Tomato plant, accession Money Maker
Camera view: horizontal (90 deg, fisheye); turntable rotation: 330 degrees
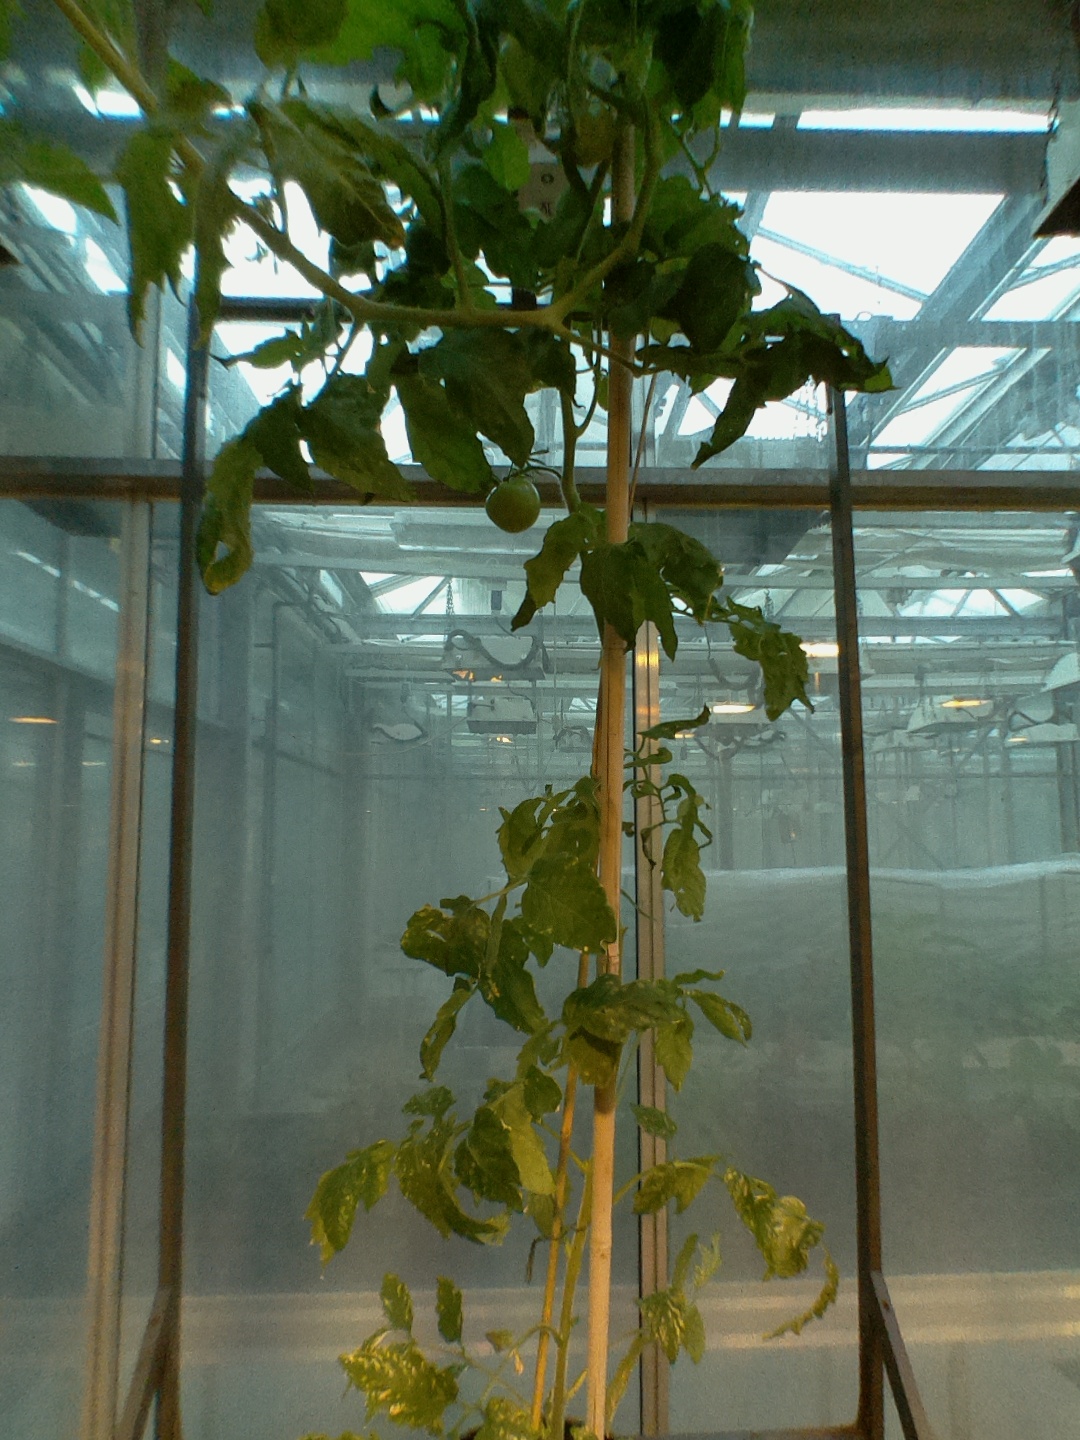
BBCH growth stage 73: 30%-40% of final fruit size